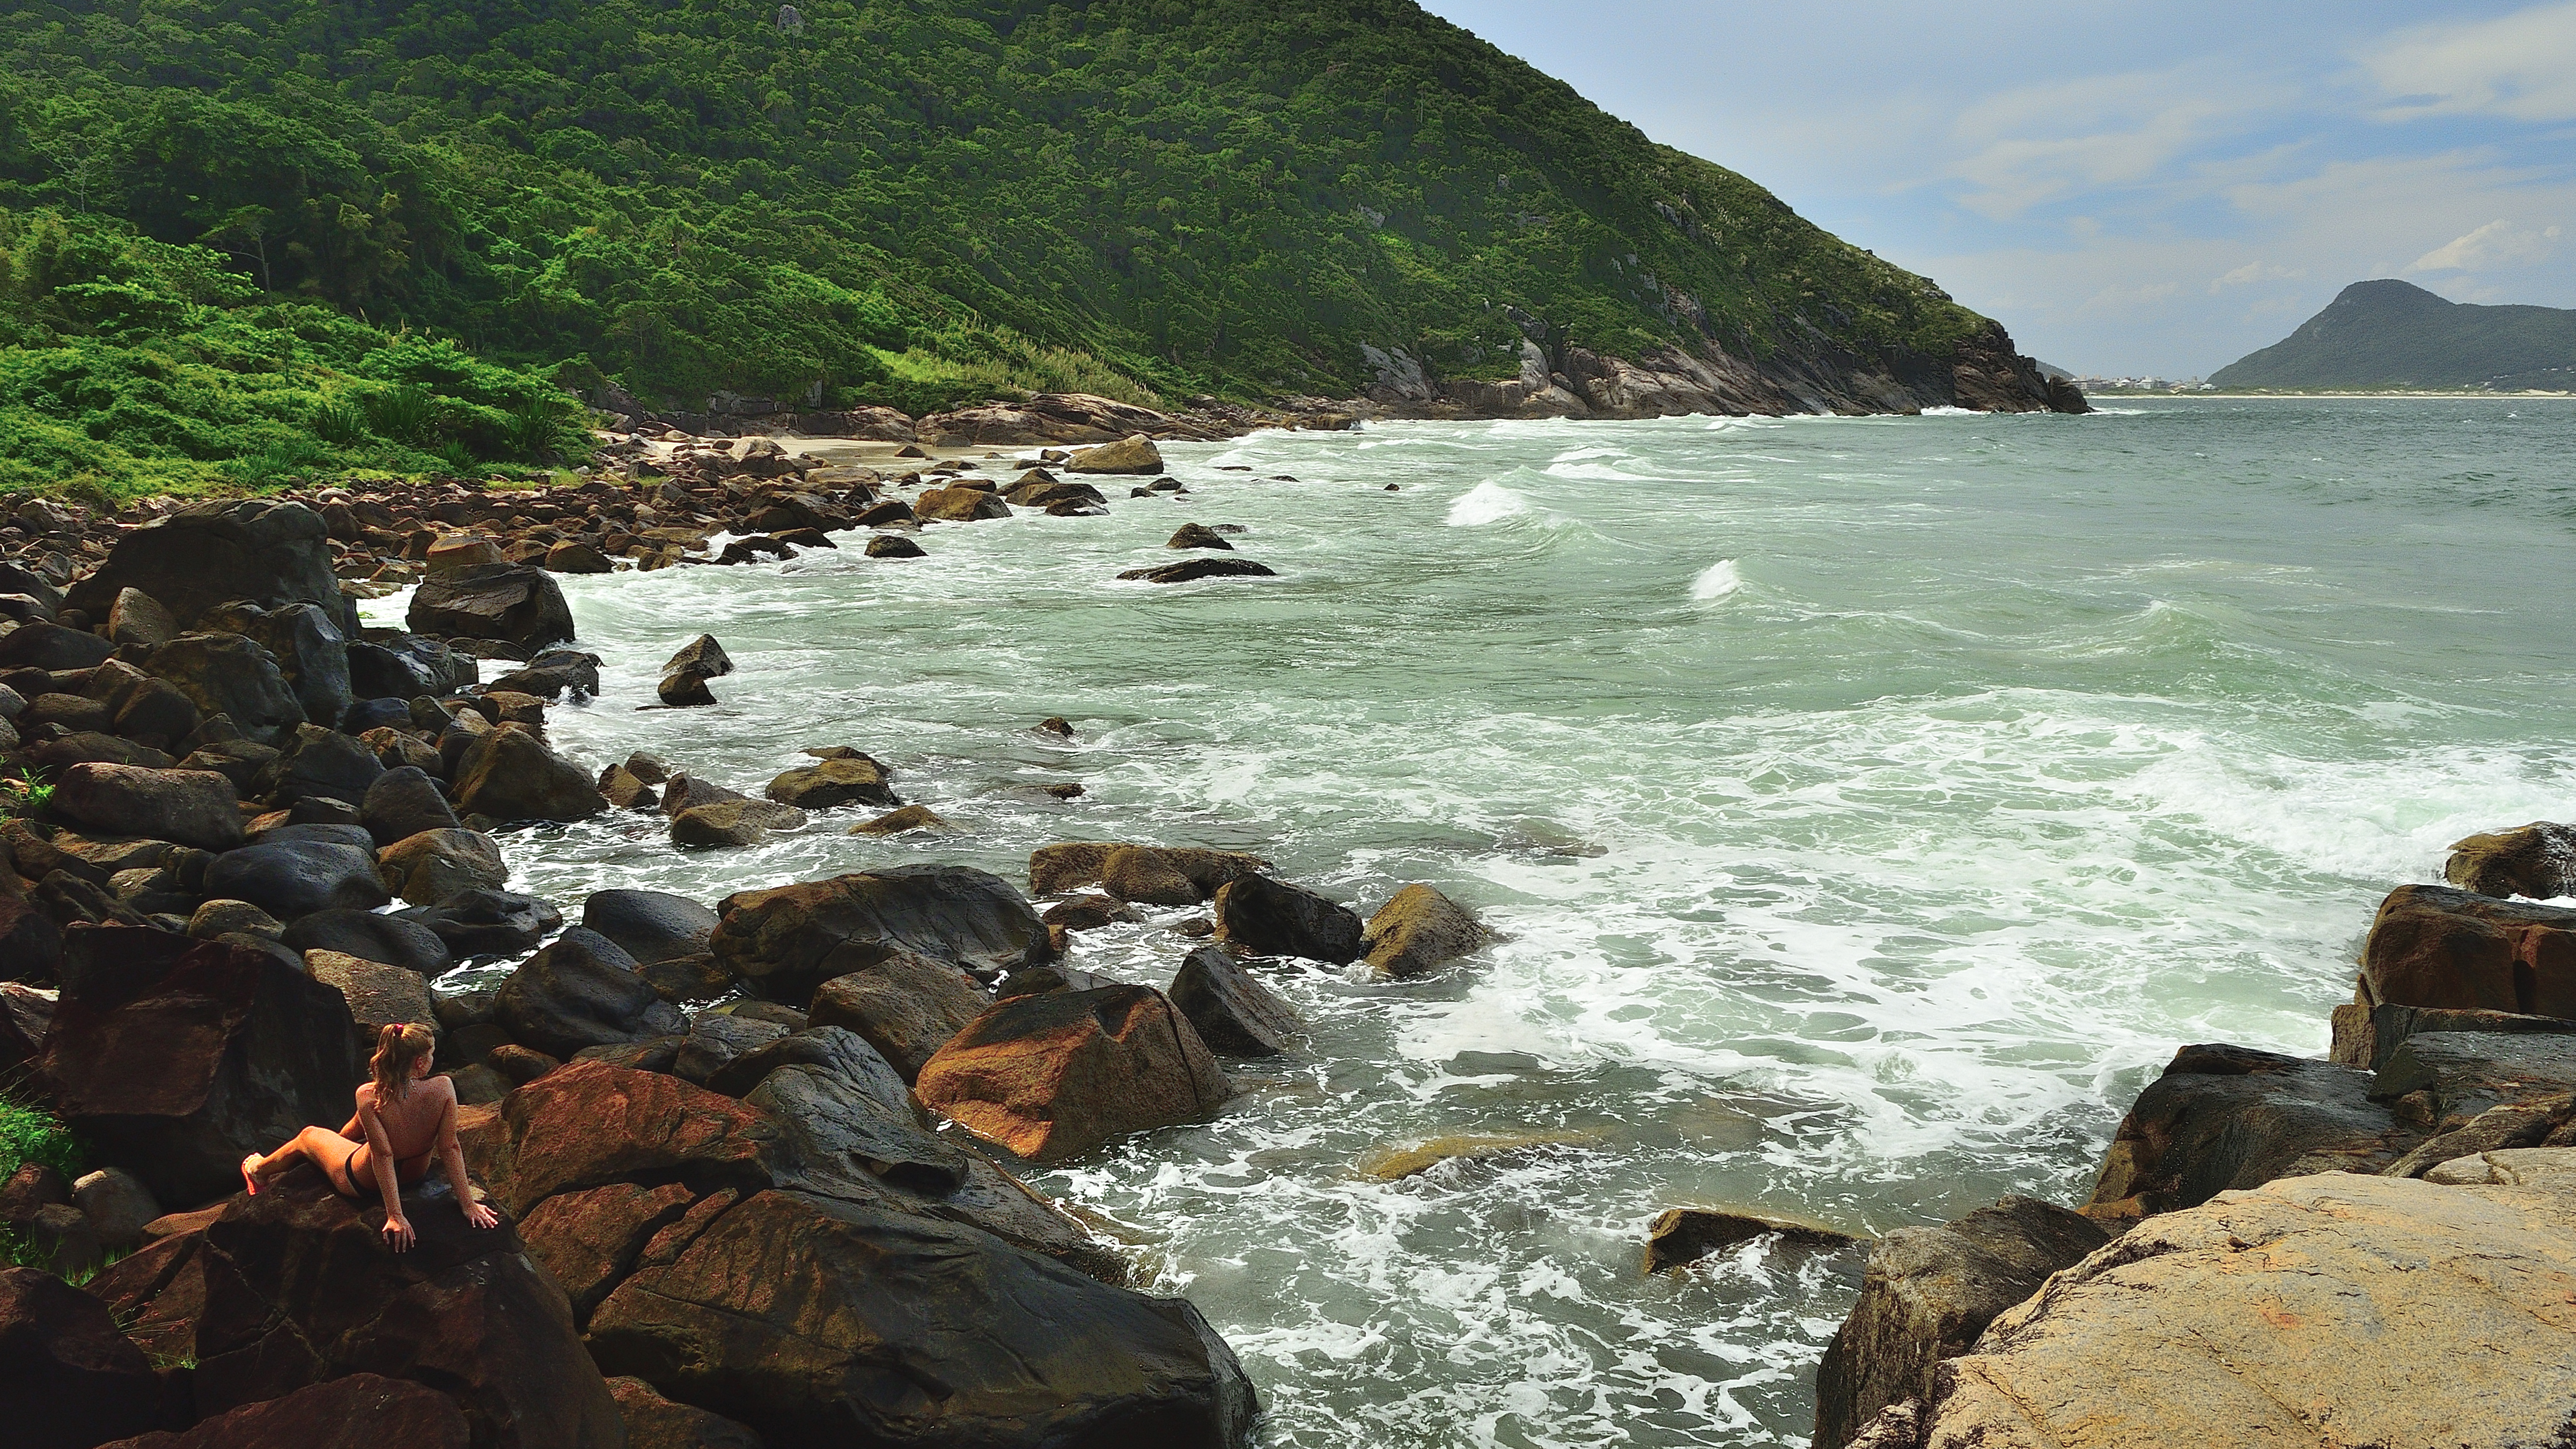
beach, sea, coast, water, rock, ocean, shore, wave, river, vacation, cove, bay, rapid, body of water, florianopolis, santacatarina, br, praiadosaquinho, saquinho, landform, geographical feature